Robert Holmes Bell

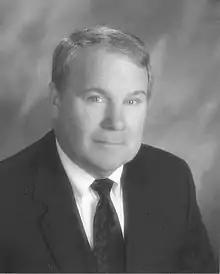
Bell,

Robert Holmes Bell (April 19, 1944 – June 8, 2023) was an American lawyer and United States district judge of the United States District Court for the Western District of Michigan from 1987 to 2017. Before assuming the role, he worked as an attorney and judge in Michigan. Bell became a senior judge in 2017, a role which he served until his death in 2023. His son is Rob Bell, the founder of the Mars Hill Bible Church.